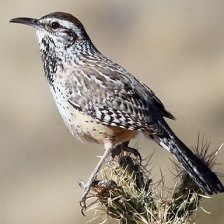
Species: CACTUS WREN
Scientific name: CAMPYLORHYNCHUS BRUNNEICAPILLUS